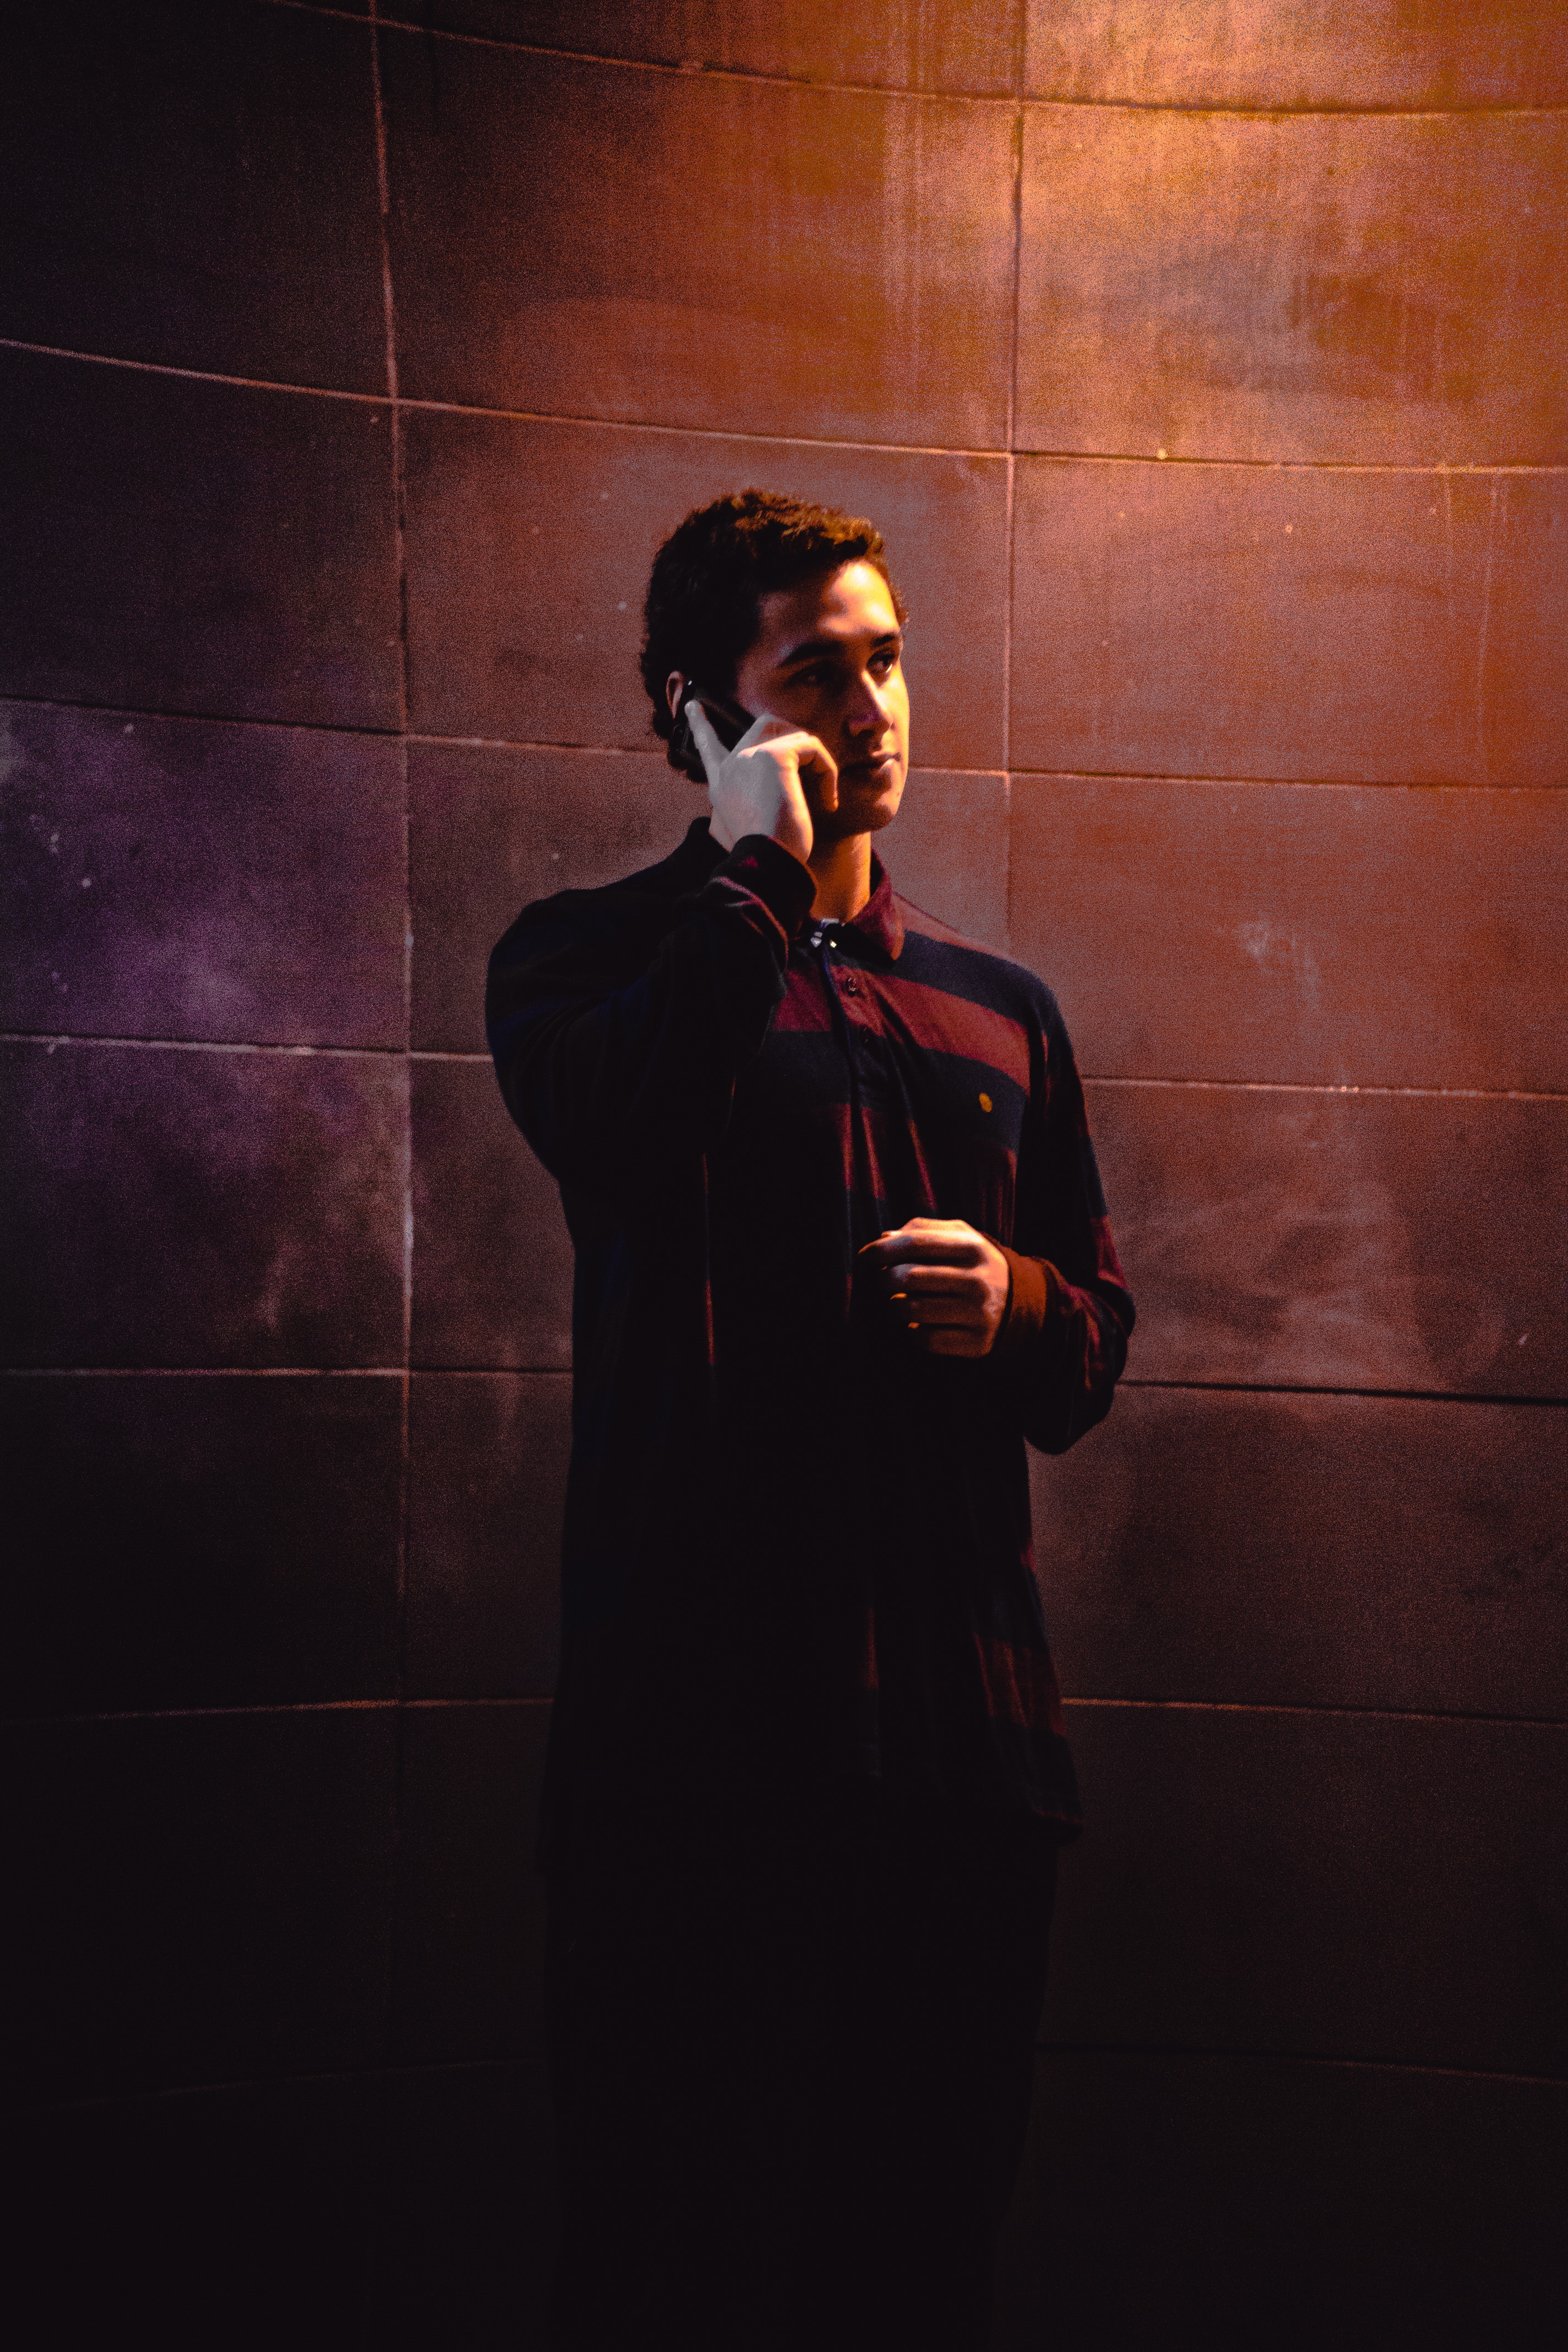
performance, music, darkness, singer, performing arts, singing, microphone, photography, portrait, musician